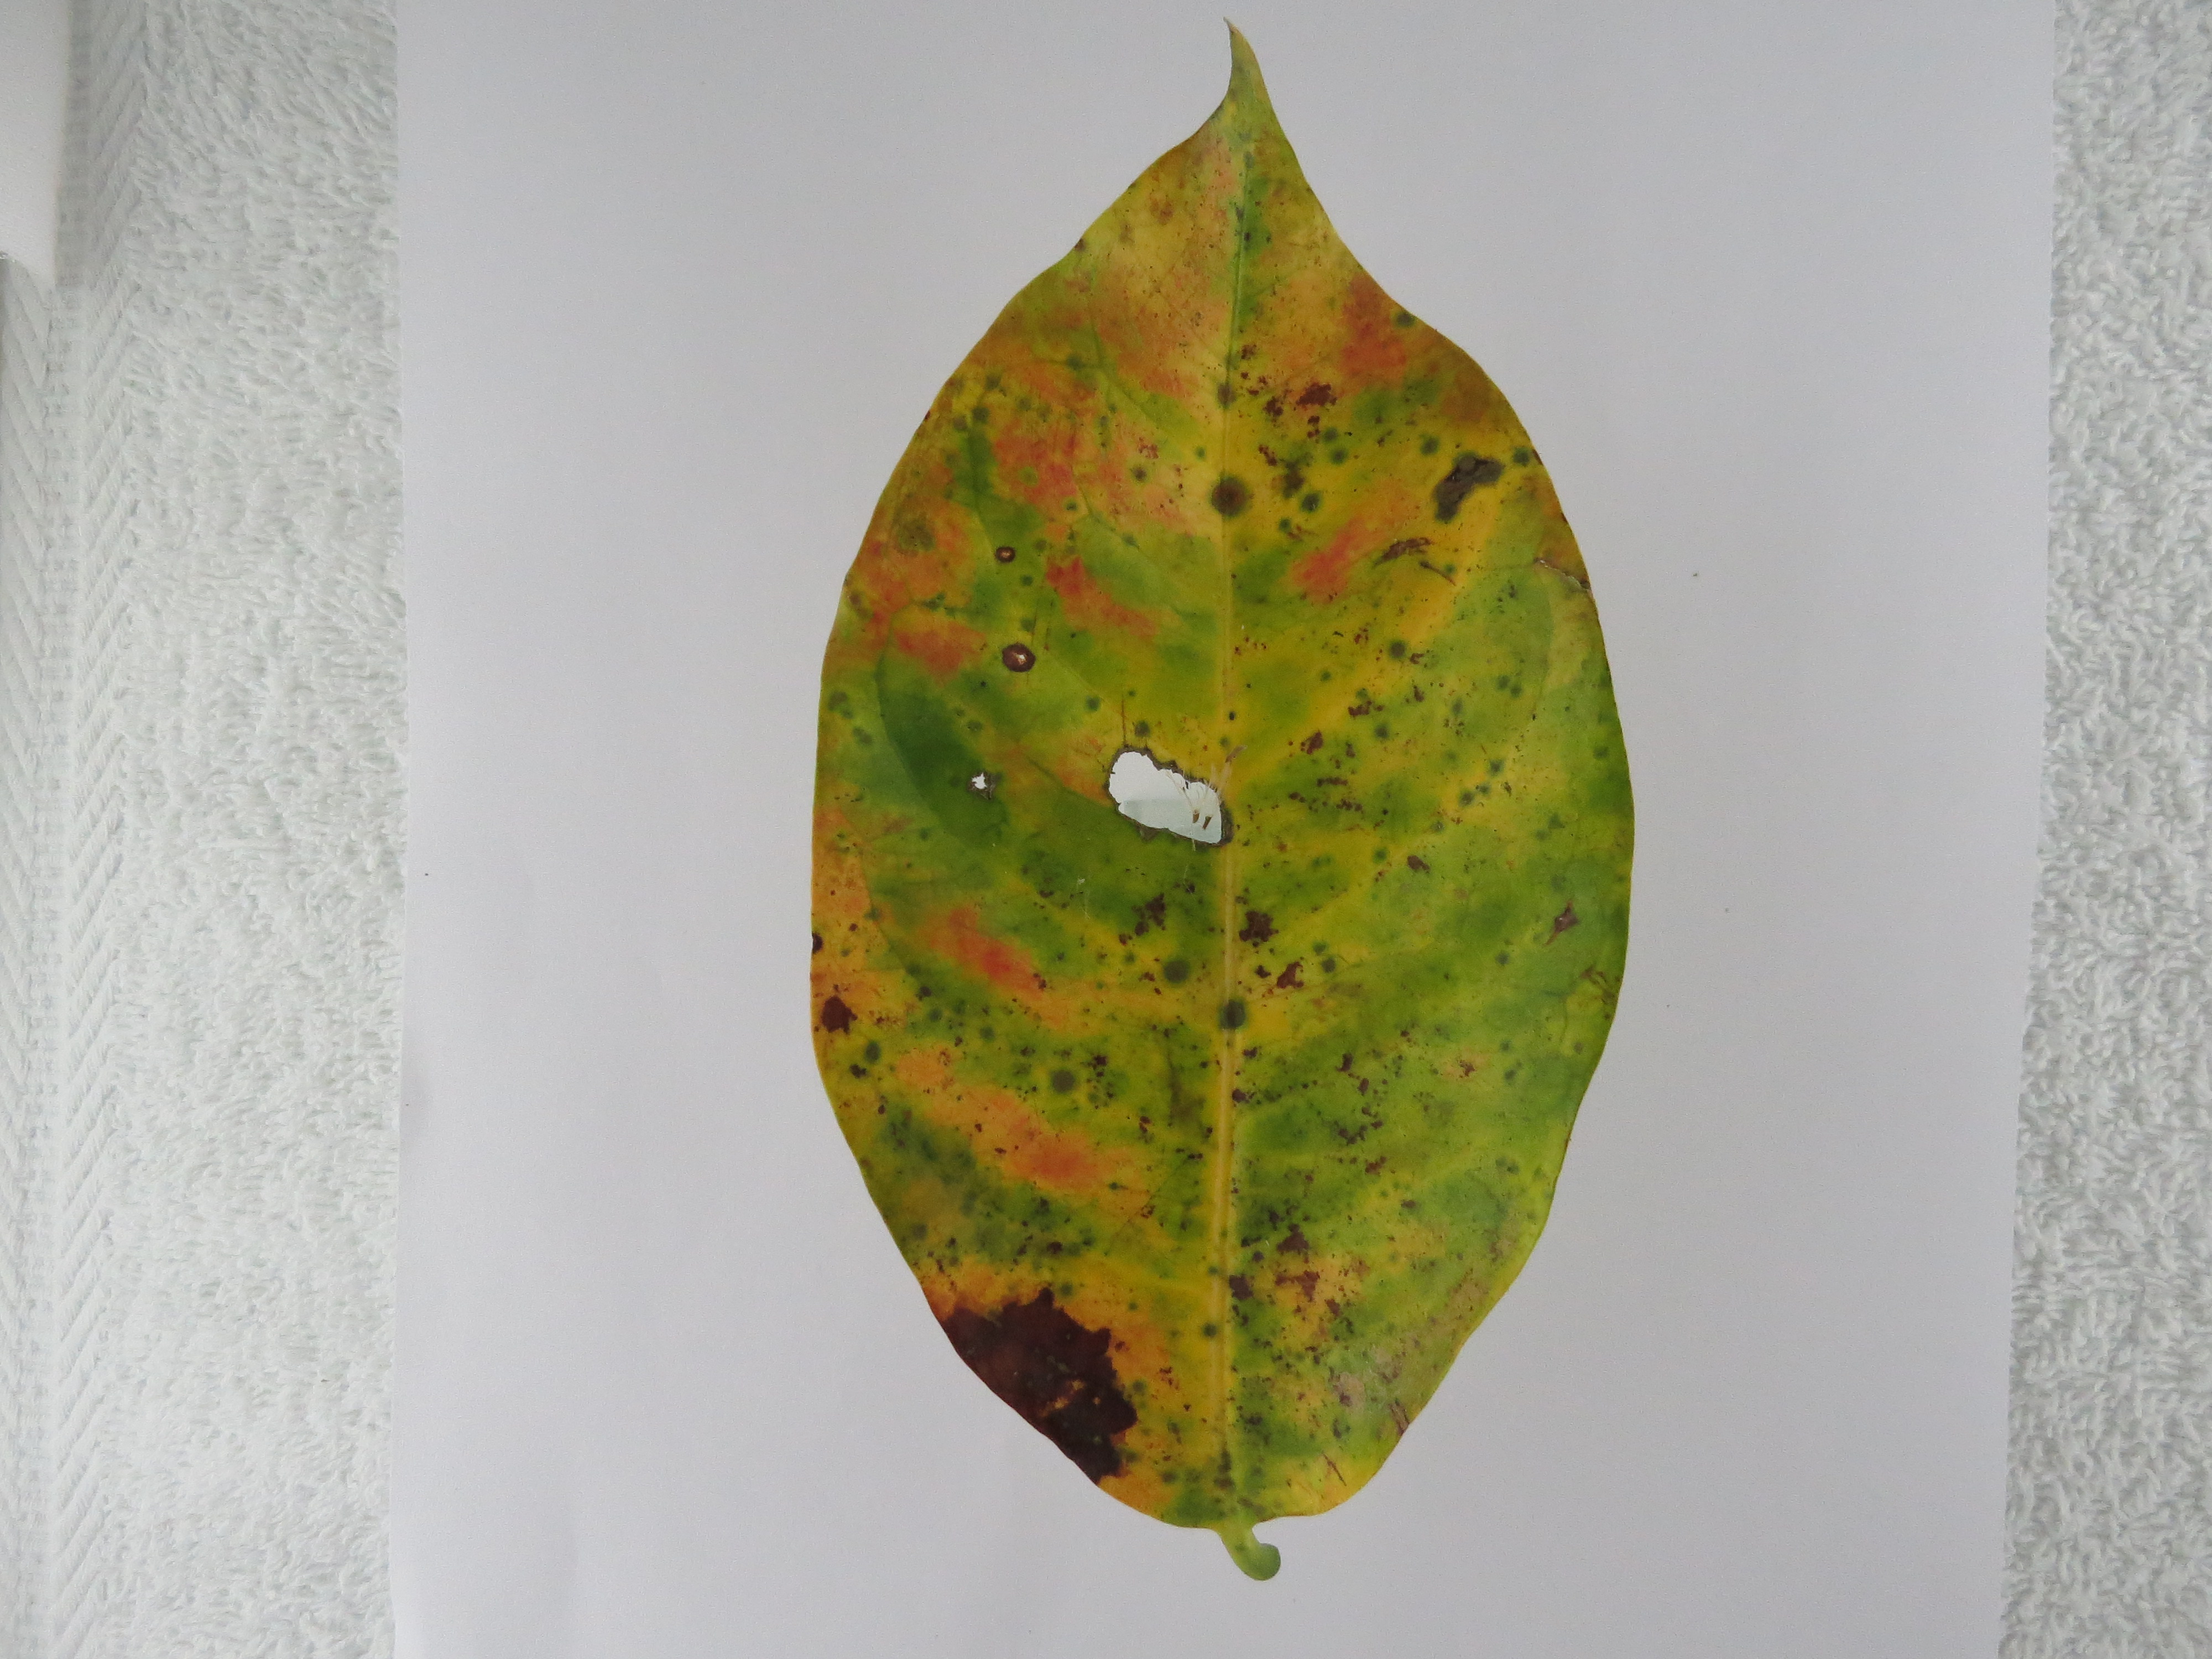
Label: phosphorus-P